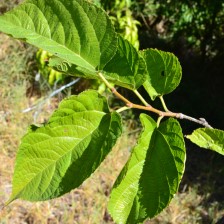
Variety: TaiwanStraberry